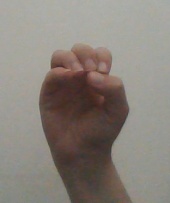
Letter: ha